Charles Lightoller

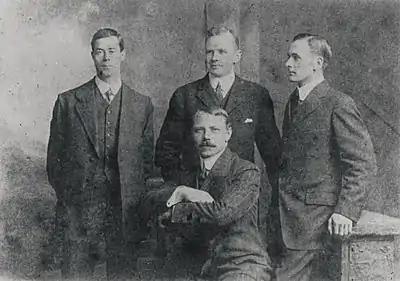
RMS "Titanic" four surviving officers in 1912. Clockwise from left: Fifth Officer Harold Lowe, Second Officer Charles Lightoller, Fourth Officer Joseph Boxhall; Third Officer Herbert Pitman, seated

As the senior surviving officer, Lightoller was a key witness at both the American and British inquiries. In his autobiography he described the American inquiry as a "farce", due to the ignorance of maritime matters implicit in some of the questions. He took the British inquiry more seriously and wrote "it was very necessary to keep one's hand on the whitewash brush" as he "had no desire that blame should be attributed either to the B.O.T. (British Board of Trade) or the White Star Line", despite his belief that "one had known, full well, and for many years, the ever-present possibility of just such a disaster".